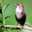
Label: bird